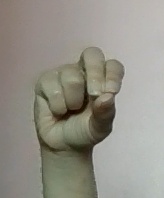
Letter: gaaf